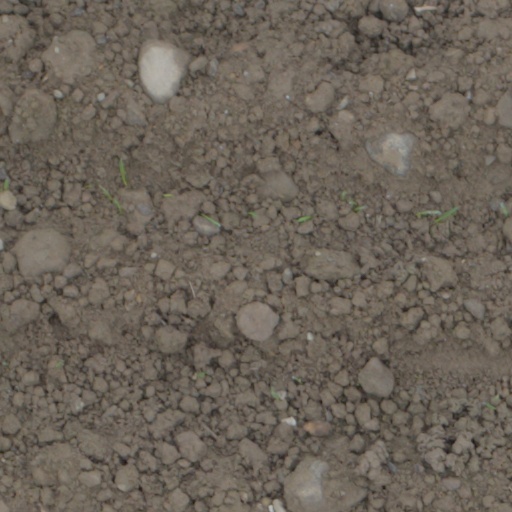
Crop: wheat